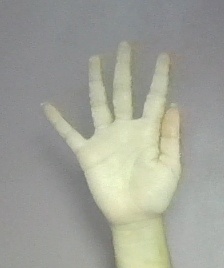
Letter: sheen